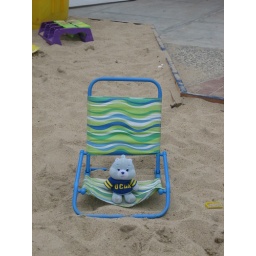
February 1, 2007. Grumpy in Monterey (showing some Bruin pride!) in a beach chair a little closer to his size.